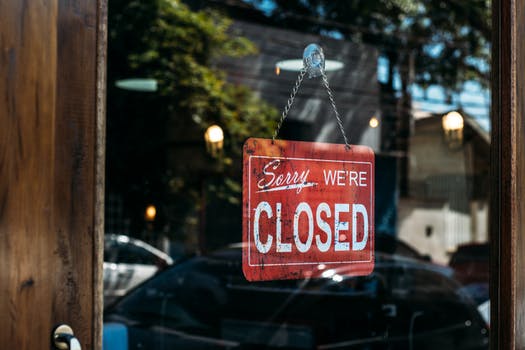
Label: No Watermark